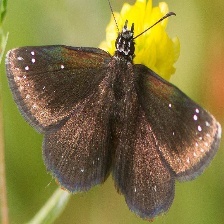
Species: SOOTYWING